Landvættir

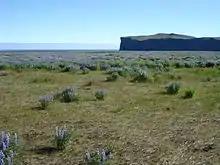
Hjörleifshöfði where, according to Landnámabók, a man named Hjörleif was killed by his thralls and that was later not settled out of fear of landvættir.

In Landnámabók, one account describes a ("rock-dweller") making an agreement with a man named Björn, who had few goats after fleeing from a lava flow. After this, a billy goat appears and has many children with his nanny goats, making him rich from all the livestock he owned. It describes that landvættir could be seen with Björn by those who had second sight. It has been proposed that in this context, are synonymous with landvættr, supported by the idea that landvættir live in stones, mountains and hills. It has been further suggested that in return, Björn may have been expected to make food offerings, as is recorded as being performed by women for landvættir in Heimslýsing ok Helgifrœði, a homily found in the Hauksbók. In this account, the women take food to stone piles or flat stones, hoping that in return the landvættir would make them prosperous.